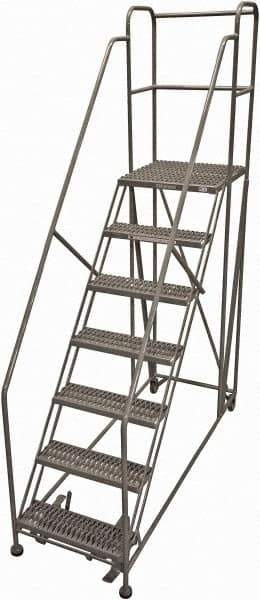
Cotterman - 106" 7 Step Rolling Work Platform - Rolling Work Platform, 800 Lb Capacity, 70" Platform Height, 28" Base Width x 75" Base Depth, Serrated Steel
Item #: 50014968 Brand: Cotterman Model #: D0550065-02 Exact Tooling IR#: 04 Features and Benefits Steel is used for general purpose applications and has a high tensile strength. It is heavier than aluminum. Product Specifications Type Rolling Work Platform Style Rolling Work Platform Number of Steps / Rungs 7 Height (Inch) 106 Load Capacity (Lb.) 800 Base Width (Inch) 28 Base Depth (Inch) 75 Material Steel Type of Tread Serrated Steel Rail Yes Platform Height (Inch) 70 Platform Width (Inch) 24 Platform Depth (Inch) 24
Brand: Cotterman
Category: Hardware > Tools > Ladders & Scaffolding > Scaffolding